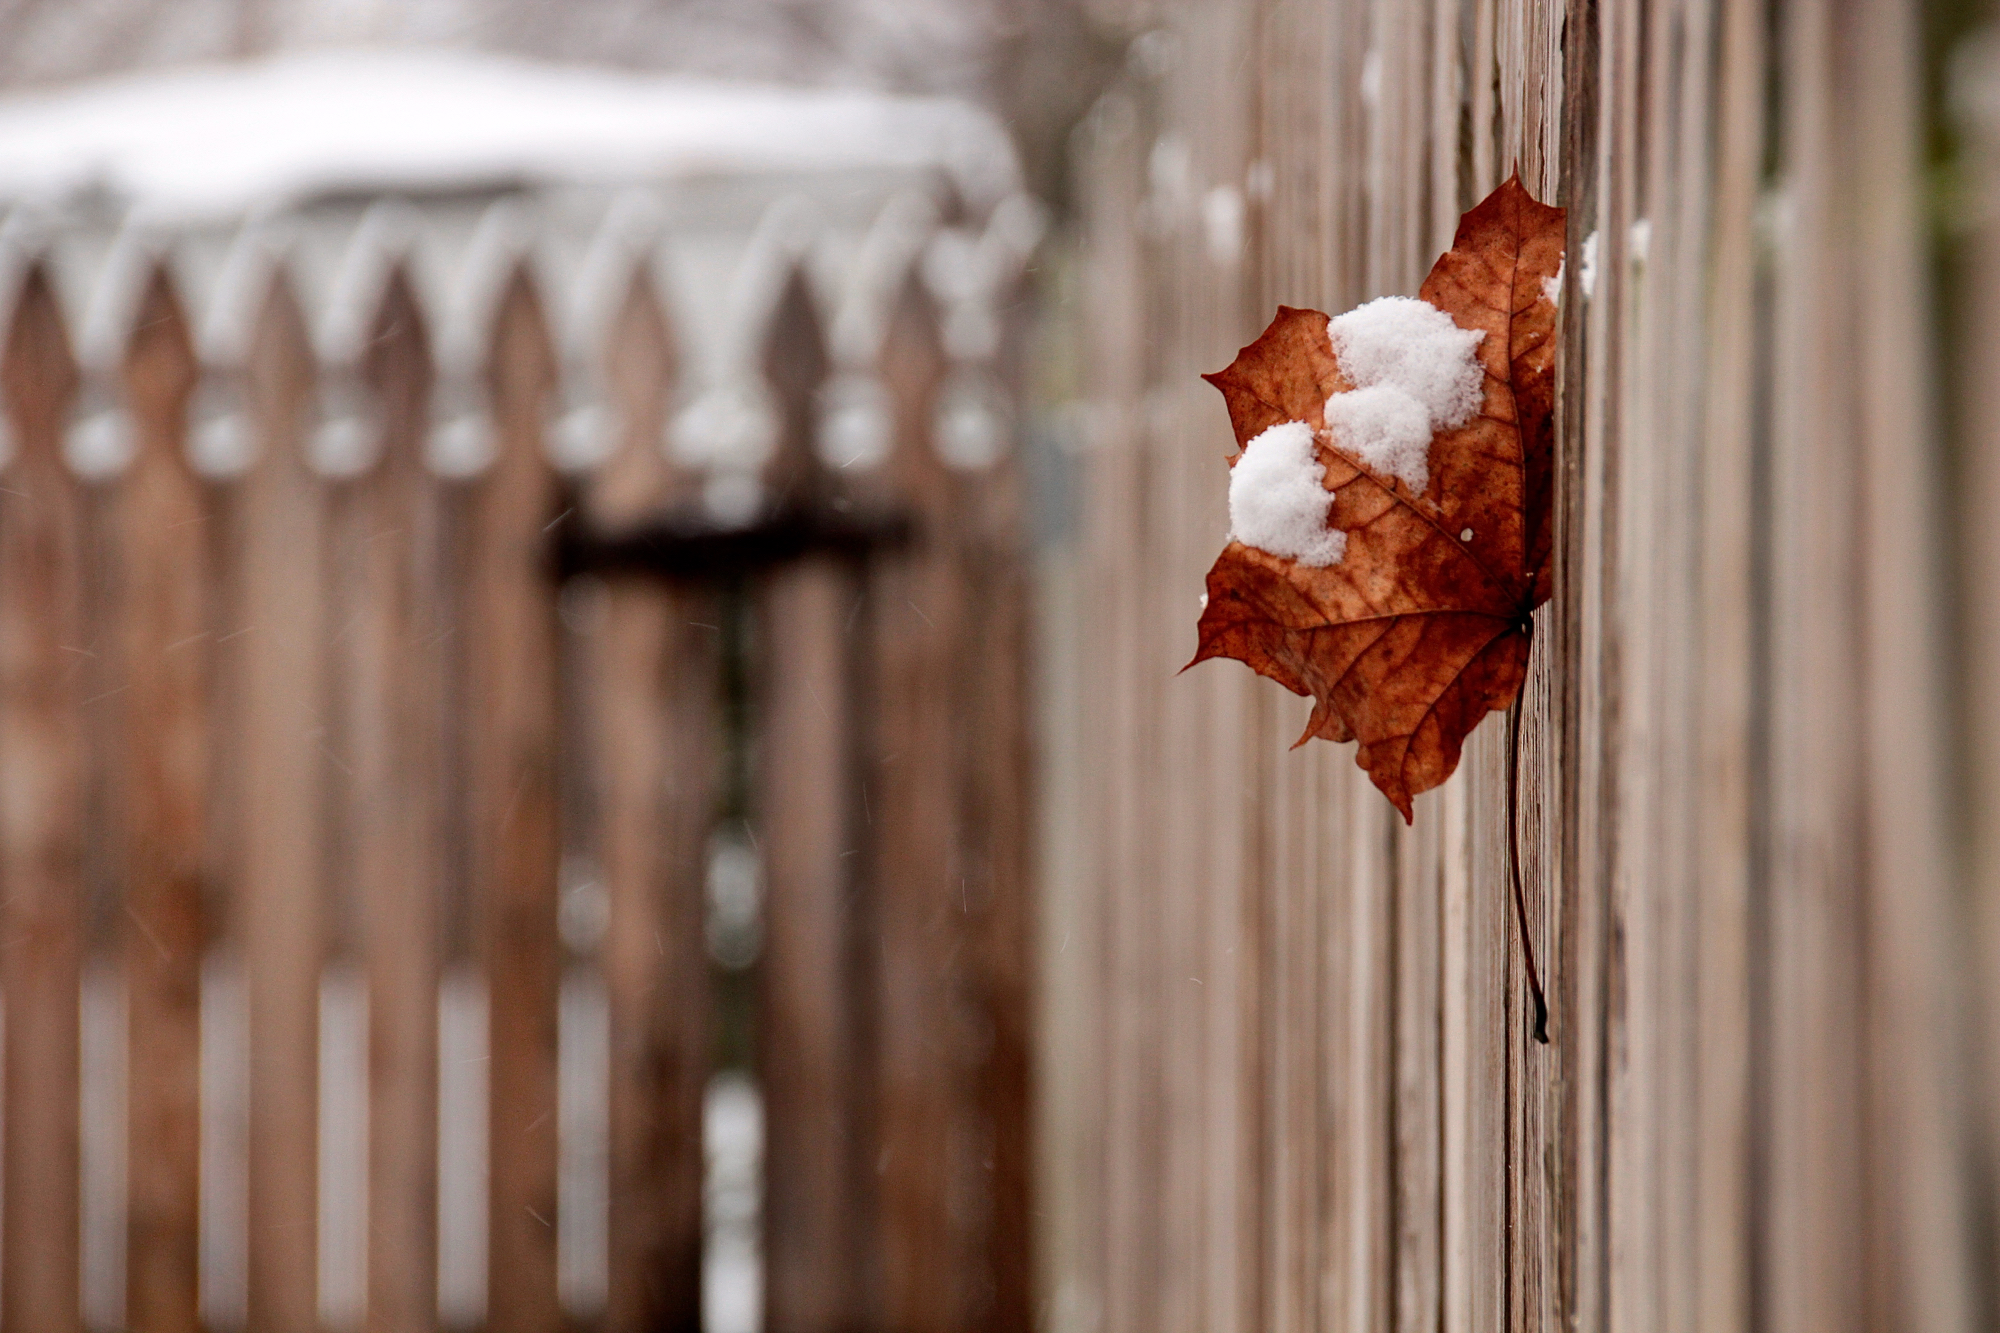
snow, winter, fence, wood, leaf, spring, red, color, season, beyond, odc, macro photography